Alan Sugar

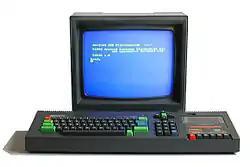
Amstrad's CPC 464 personal computer

The name of the company was formed from his initials and the first four letters of the word 'trading': Alan Michael Sugar Trading. It began as a general importer/exporter and wholesale; by 1970 the first manufacturing venture was underway. He achieved lower production prices by using injection moulding plastics for hi-fi turntable covers, severely undercutting competitors who used vacuum-forming processes. In the mid 1970s manufacturing capacity was expanded to include the production of audio amplifiers, stereo cassette recording decks and AM/FM radio tuners. In most cases beating the competition on price.